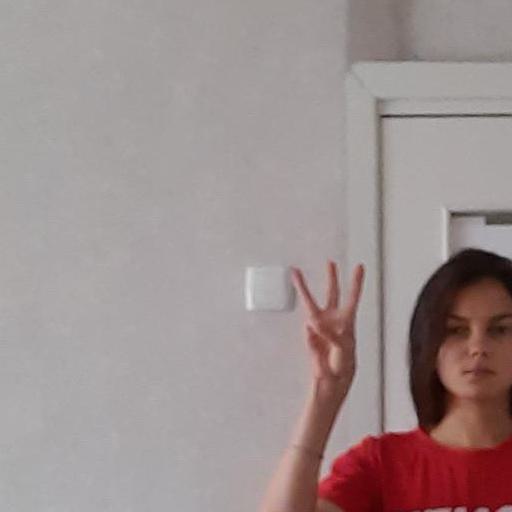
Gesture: three